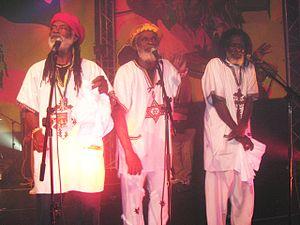
The Congos est un groupe de reggae jamaïcain formé dans la deuxième moitié des années 1970 par Cedric Myton et Roydel Johnson à la suite d'une rencontre dans une grounation. Ce groupe est considéré comme une « démonstration parfaite des techniques vocales du chant jamaïcain », en particulier avec l'album Heart of the Congos.